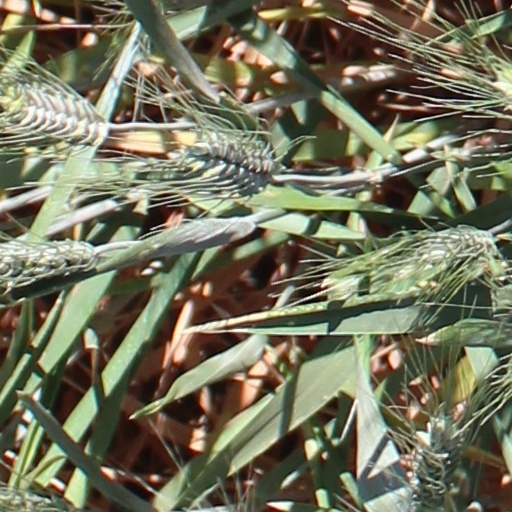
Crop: wheat